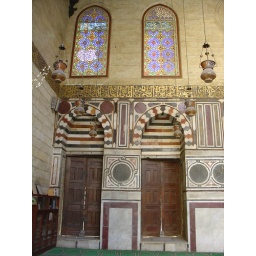
Painted glass window and decorated doors in the "qiblah" of the Madrasa Al-Sultan El-Ashraf Barsbay in Cairo